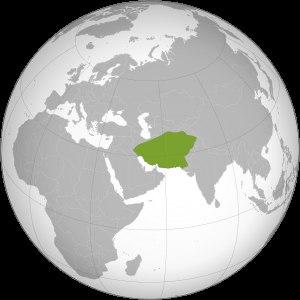
Cette liste présente les dirigeants de la Perse et de l'Iran.